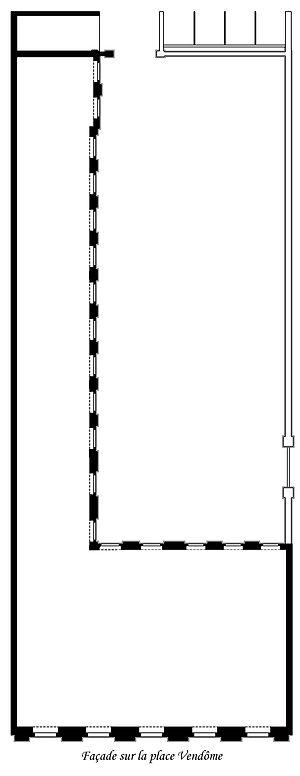
Structure de l'hôtel de Villemaré
L'hôtel de Villemaré est un hôtel particulier situé à Paris, au numéro 9 de la place Vendôme. Sa façade fut érigée par l'architecte Jules Hardouin-Mansart à partir de 1699, lors de la construction de la place Vendôme, dont il est l'auteur. L'hôtel est quant à lui l’œuvre de l'architecte Jean-Baptiste Bullet de Chamblain et fut construit entre 1708 et 1716. Il tire son nom de Jean Bonaventure Le Lay de Villemaré, fermier-général du roi, qui commanda sa construction. Il fut la propriété de l’État de 1794 à 1898, date à laquelle il a été revendu. Il a notamment accueilli le gouvernement militaire de la ville de Paris. Sa façade a été classée monument historique en 1862.